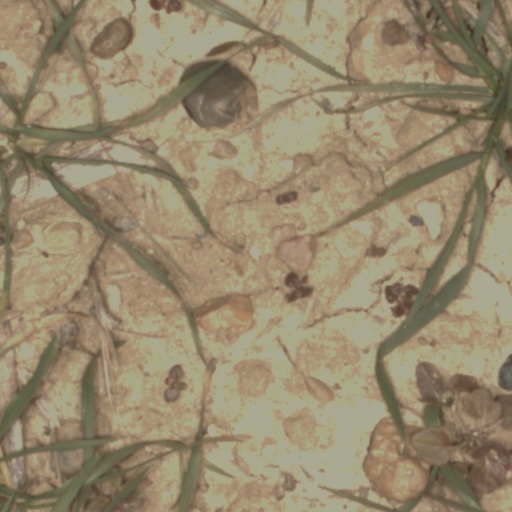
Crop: wheat